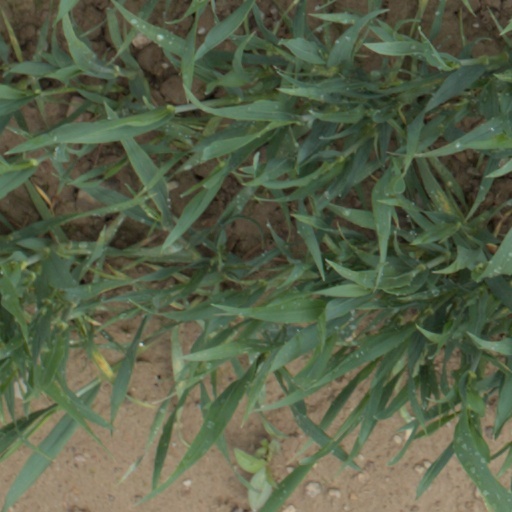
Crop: wheat